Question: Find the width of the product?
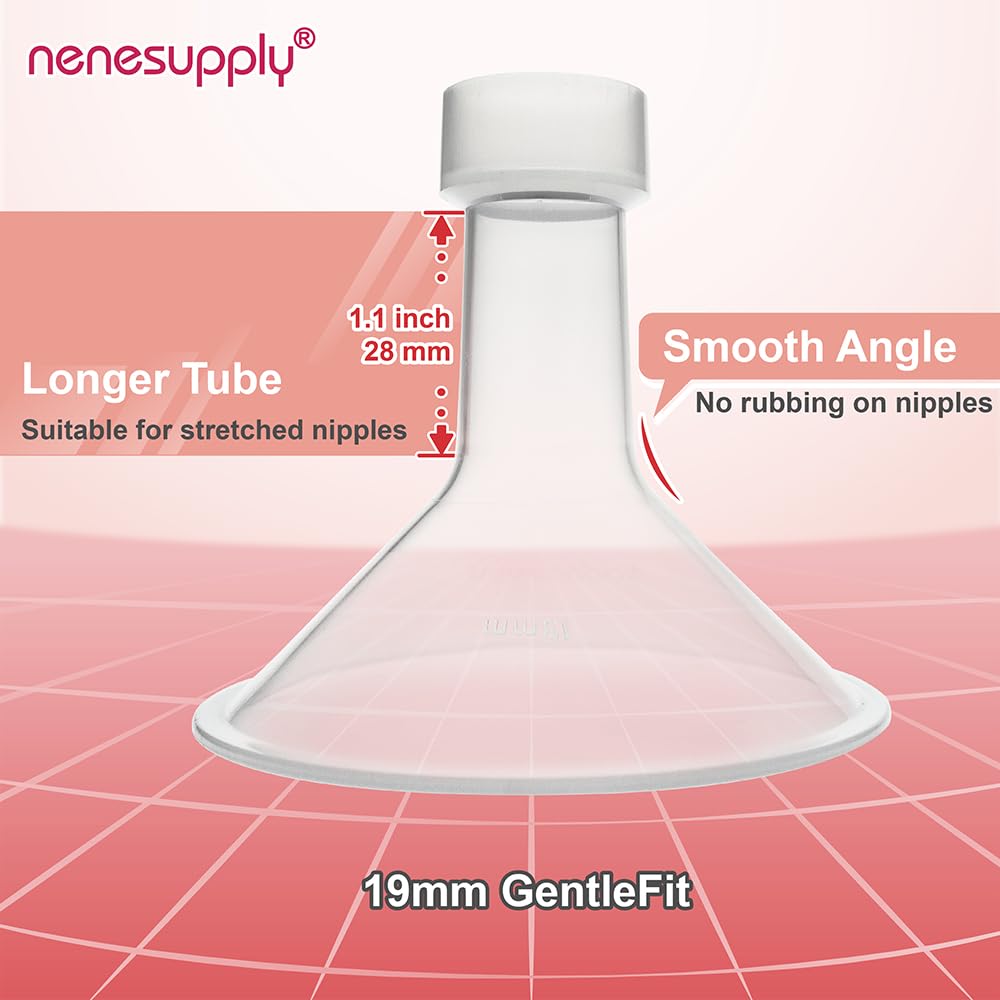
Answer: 19.0 millimetre